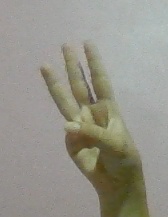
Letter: thaa